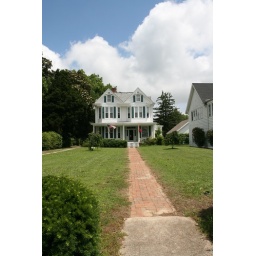
This victorian home is located next door to Naomi Makemie Presbyterian Church, on Market Street in Onancock, Virginia.